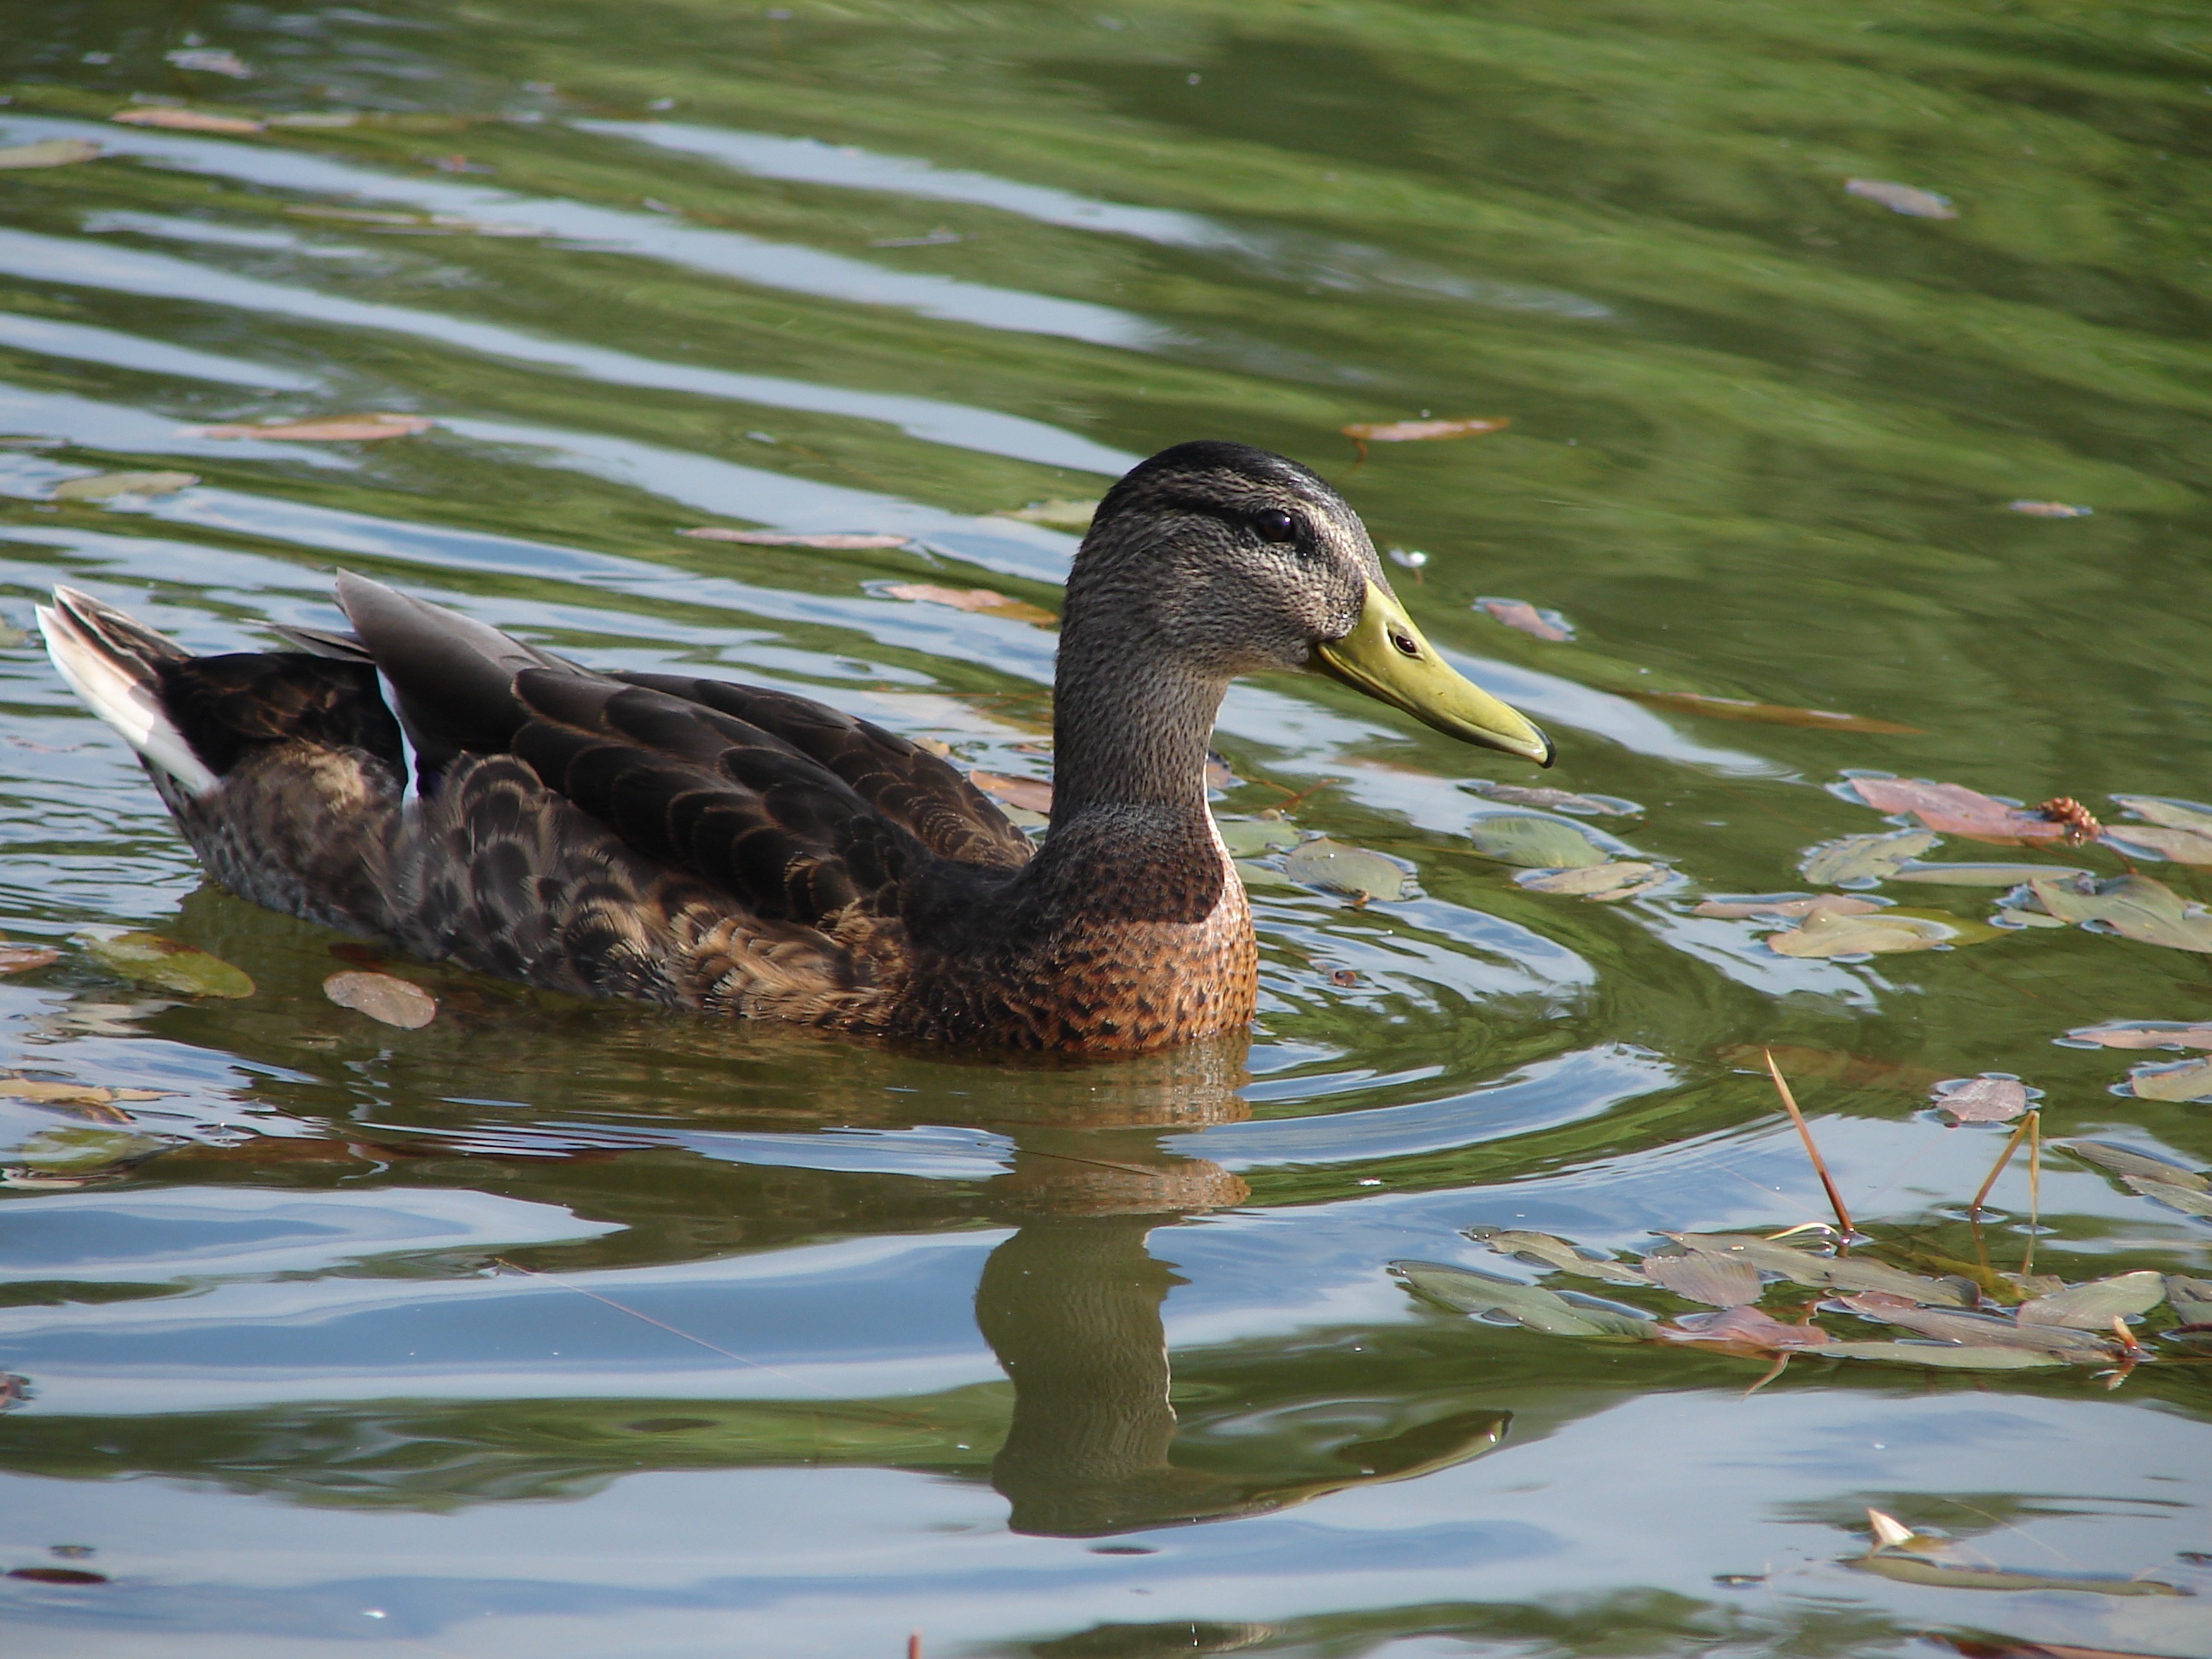
water, nature, bird, lake, pond, wildlife, reflection, beak, fauna, duck, vertebrate, waterfowl, water bird, mallard, canard, mergus, ducks geese and swans, seaduck